Papuan Infantry Battalion

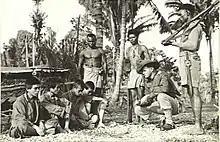
PIB troops and their officer interrogate Japanese prisoners, March 1944

A Company, PIB departed Lae on 10 December via sea to Finschhafen. Establishing a base camp at Coconut Beach at the mouth of the Tunom River, the first patrols moved out on 16 December. Moving inland to a position on the Song River, members of 3 Platoon were involved in tracking a group of Japanese soldiers after a sentry from a nearby Australian battalion had been killed during the night. The Papuans accompanied an Australian patrol the next day which followed the Japanese through thick kunai grass up towards the Sowi River where they came under fire. Unsure of the size of the force the patrol went to the ground. Deciding to outflank the Japanese, they located and killed a group of six Japanese in a concealed position. Meanwhile, elements of 5 Platoon reached the Sanga River to the south of Aimoloa, while another patrol moved up the coast towards Lakona in front of the 24th Brigade. A Company, PIB forded the Masaweng River at the Mikos No. 1 on 22 December. During the crossing a PIB patrol had detected a number of Japanese soldiers entering an observation post that had been set up in a cliff overhang. A section under Corporal Tapioli moved forward to observe the position but he was seen by a Japanese soldier. Tapioli immediately killed the Japanese soldier and then charged the cave mouth followed by the rest of his men. All the Japanese were killed in the ensuing action and their bodies thrown into the river. By late December the 4th Brigade had advanced past Fortification Point, and was relieved by the 20th Brigade. Dead, wounded and starving Japanese were increasingly encountered by the Australians as they moved towards the Rai coast. 3 Platoon then conducted a long-range patrol, gathering information on retreating Japanese forces moving towards Zagahemi, during which they surprised and killed four on a track near Nompua.